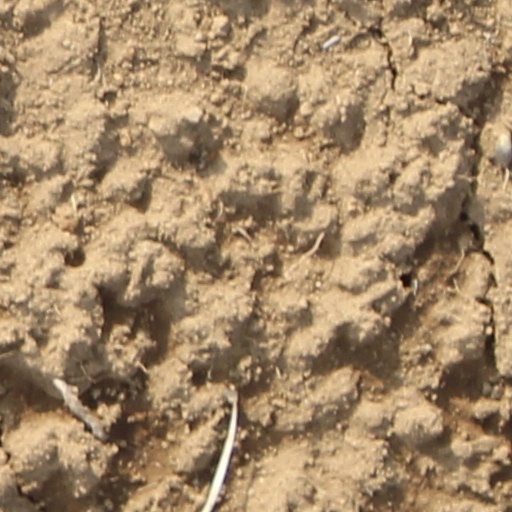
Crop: wheat